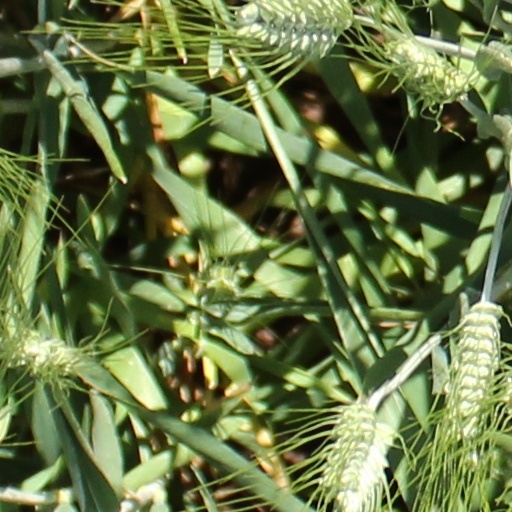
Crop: wheat